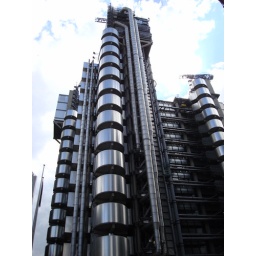
Some interesting office building in the centre of London